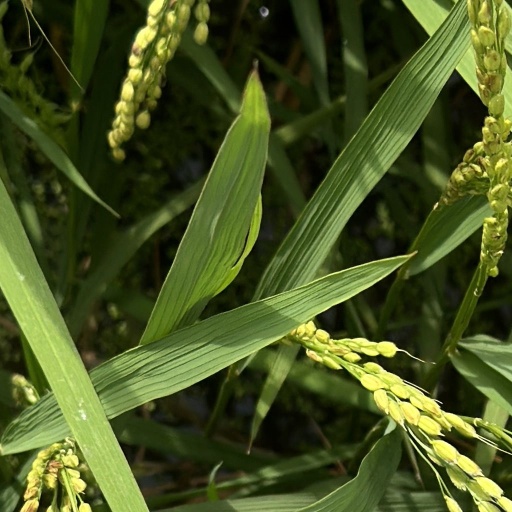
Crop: rice